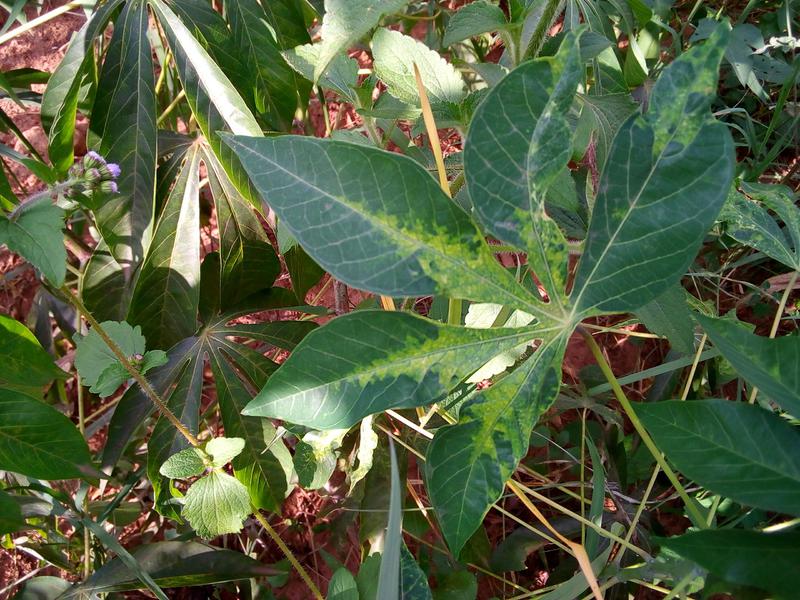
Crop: cassava
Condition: mosaic_disease